Mytilene

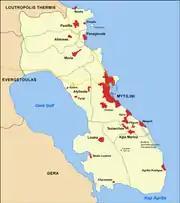
Map with the borders of the Municipality of Mytilene and main settlements (in red)

Each municipal unit is subdivided into municipal communities. The communities of the municipal unit of Mytilene are: